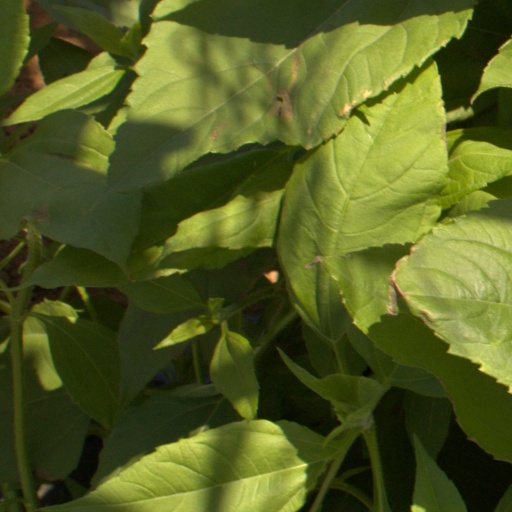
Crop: Jerusalem artichoke